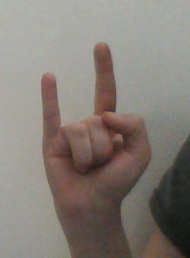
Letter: la